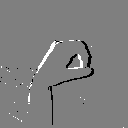
ASL letter: o